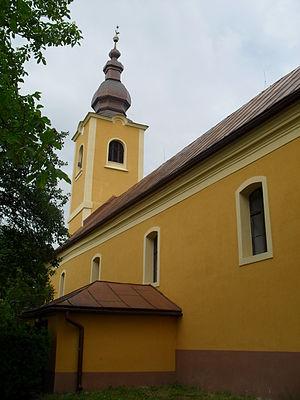
Veľký Blh est un village de Slovaquie situé dans la région de Banská Bystrica.